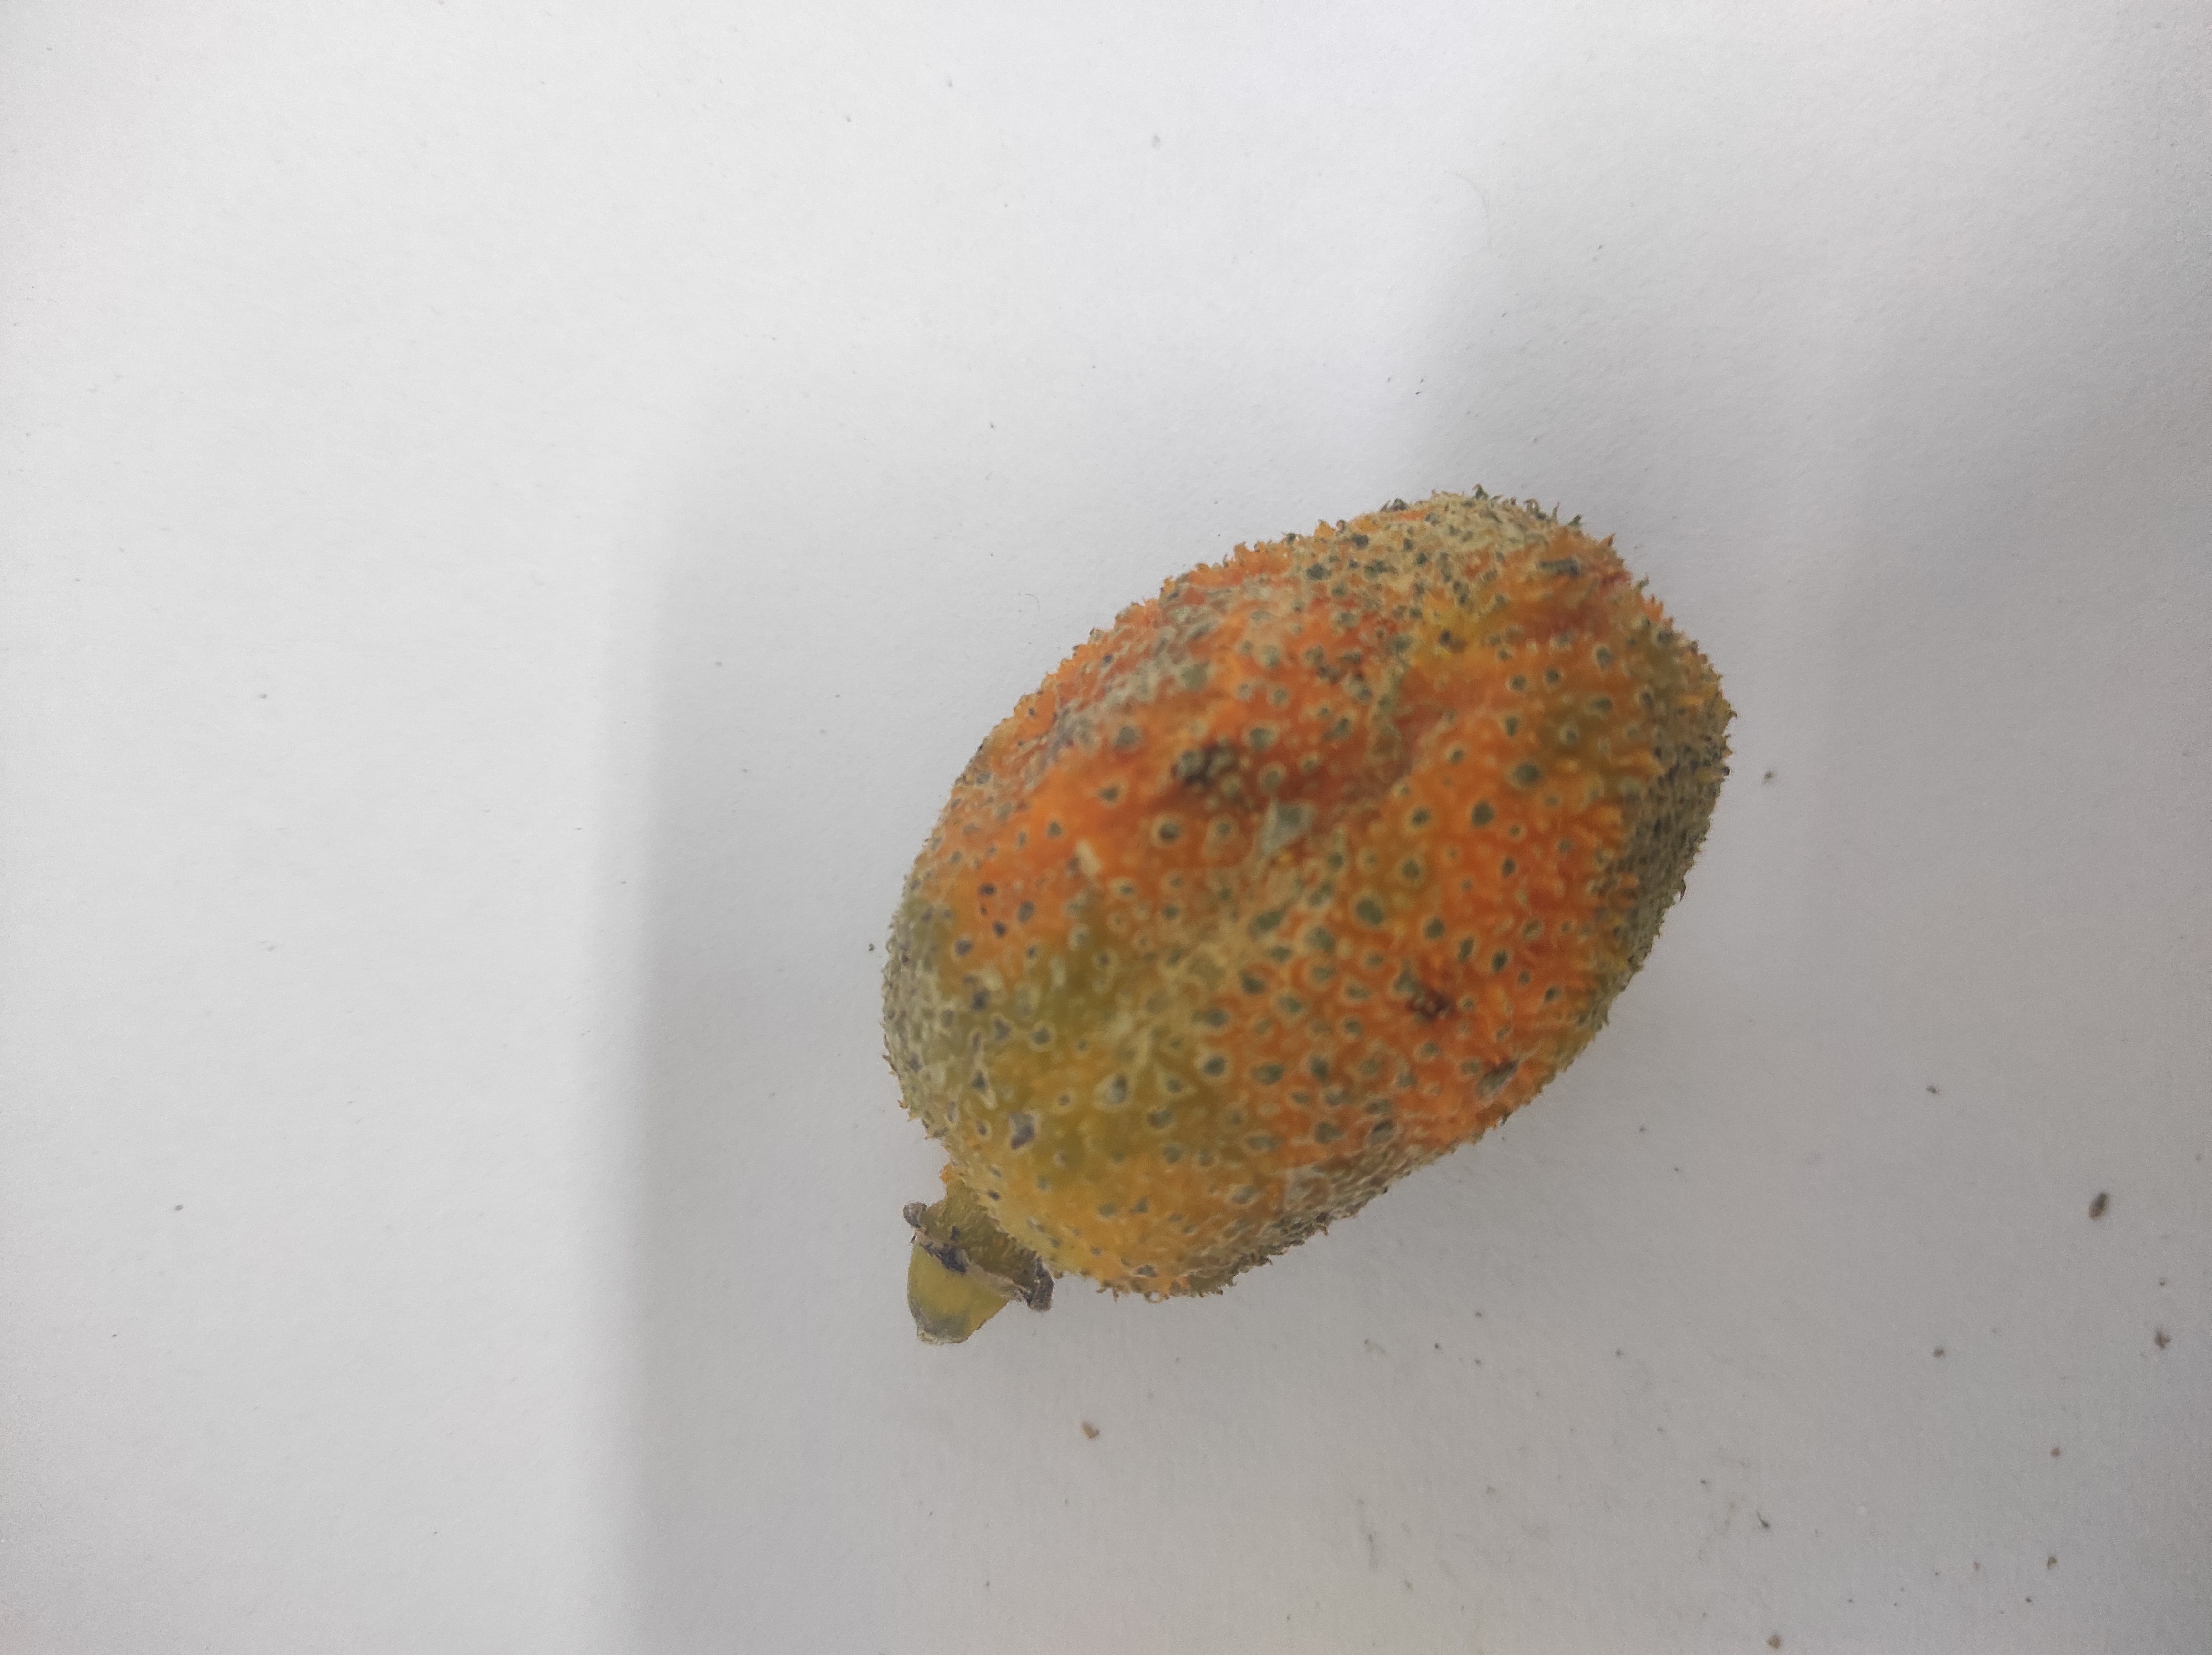
Crop: Spiny Gourd
Condition: Damaged